Collège des Ingénieurs

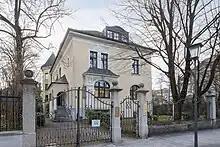
College des Ingenieurs, Munich site

The Collège des Ingénieurs was founded in Paris in 1986 from a group of three leading Grandes Ecoles (Ecole des Ponts et Chausées, Ecole Normale (rue d'Ulm) and the ENGREF) on the initiative of companies. In Germany, the CDI is a recognised partner of the large German companies. The CDI in Italy was founded in partnership with the Agnelli Foundation, the Garrone Foundation and the Pirelli Foundation.